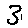
Label: 3